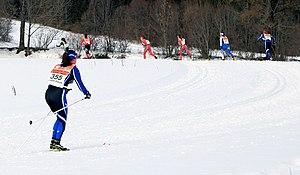
Foulée blanche 2019, à Autrans, Autrans-Méaudre-en-Vercors, Isère, AuRA, France.
La Foulée blanche est une épreuve sportive française de ski de fond.